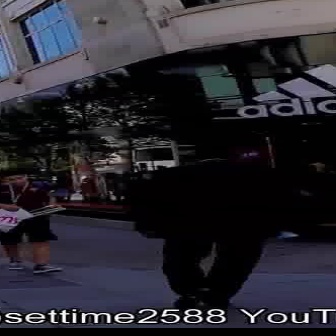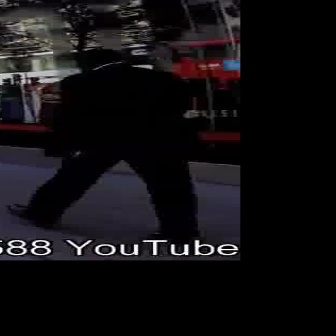
  Please identify the target specified by the bounding box [129,142,297,310] in the first image and locate it in the second image. Return the coordinates in [x_min,y_min,x_max,y_max] format.
Answer: [4,48,201,244]